Brian Eno

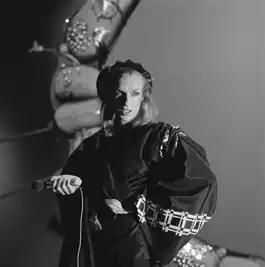
Eno appearing on Dutch television in 1974

Almost immediately after his exit from Roxy Music, Eno embarked on his solo career. In 1973, he released "No Pussyfooting", a collaboration with Robert Fripp. The album had been worked on for over a year, particularly with the use of tape looping and delay systems, which would later be known as "frippertronics". The record is hailed as being groundbreaking for future developments in experimental drone and ambient music, although the term "ambient music" wasn't coined yet and had been labelled as "electronic". The pair followed their debut with a second album "Evening Star" (1975), and completed a European tour before splitting due to Fripp isolating himself from the public eye after the disbanding of King Crimson.